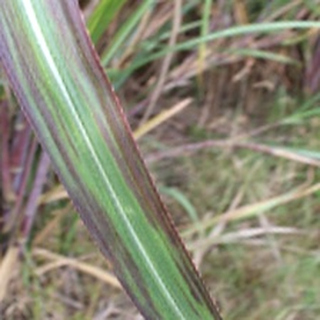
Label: sugarcane_bacterial_blight